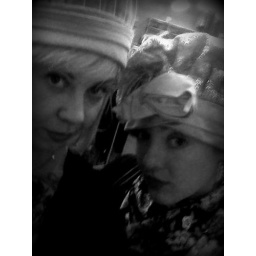
made this hat shopping much more polite with some thankgiving stuck in the office foto editing.